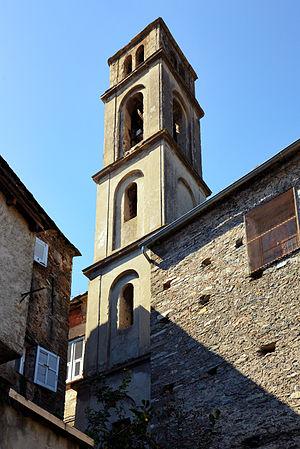
Les listes suivantes recensent les cathédrales catholiques de France.
Vescovato est une commune française située dans la circonscription départementale de la Haute-Corse et le territoire de la collectivité de Corse. Elle appartient à l'ancienne piève de Casinca dont elle était le chef-lieu.